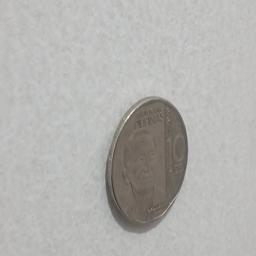
Label: 10_New_Front